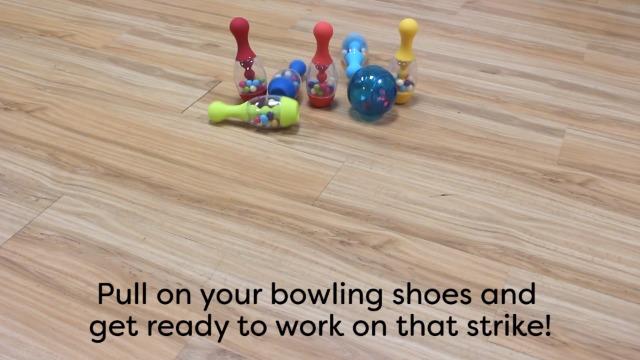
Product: B. Toys – Let's Glow Bowling! – Multicolored Six Pin Toy Bowling Set with Flashing Light-Up Ball & Carrying Caddy for Kids Ages 2+
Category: Toys & Games | Stuffed Animals & Plush Toys | Plush Interactive Toys
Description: Comes with six pins, baby’s first bowling ball, and a portable Caddy case.
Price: $20.97
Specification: ProductDimensions:9.7x9.7x9.2inches|ItemWeight:3.52ounces|ShippingWeight:2.5pounds(Viewshippingratesandpolicies)|ASIN:B07PPCYG6S|Itemmodelnumber:BX1884C1Z|Manufacturerrecommendedage:24months-5years